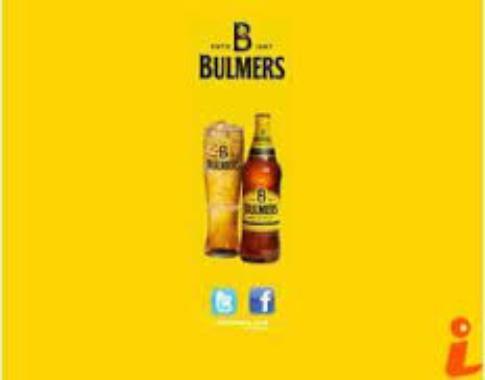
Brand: H. P. Bulmer-1
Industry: Food